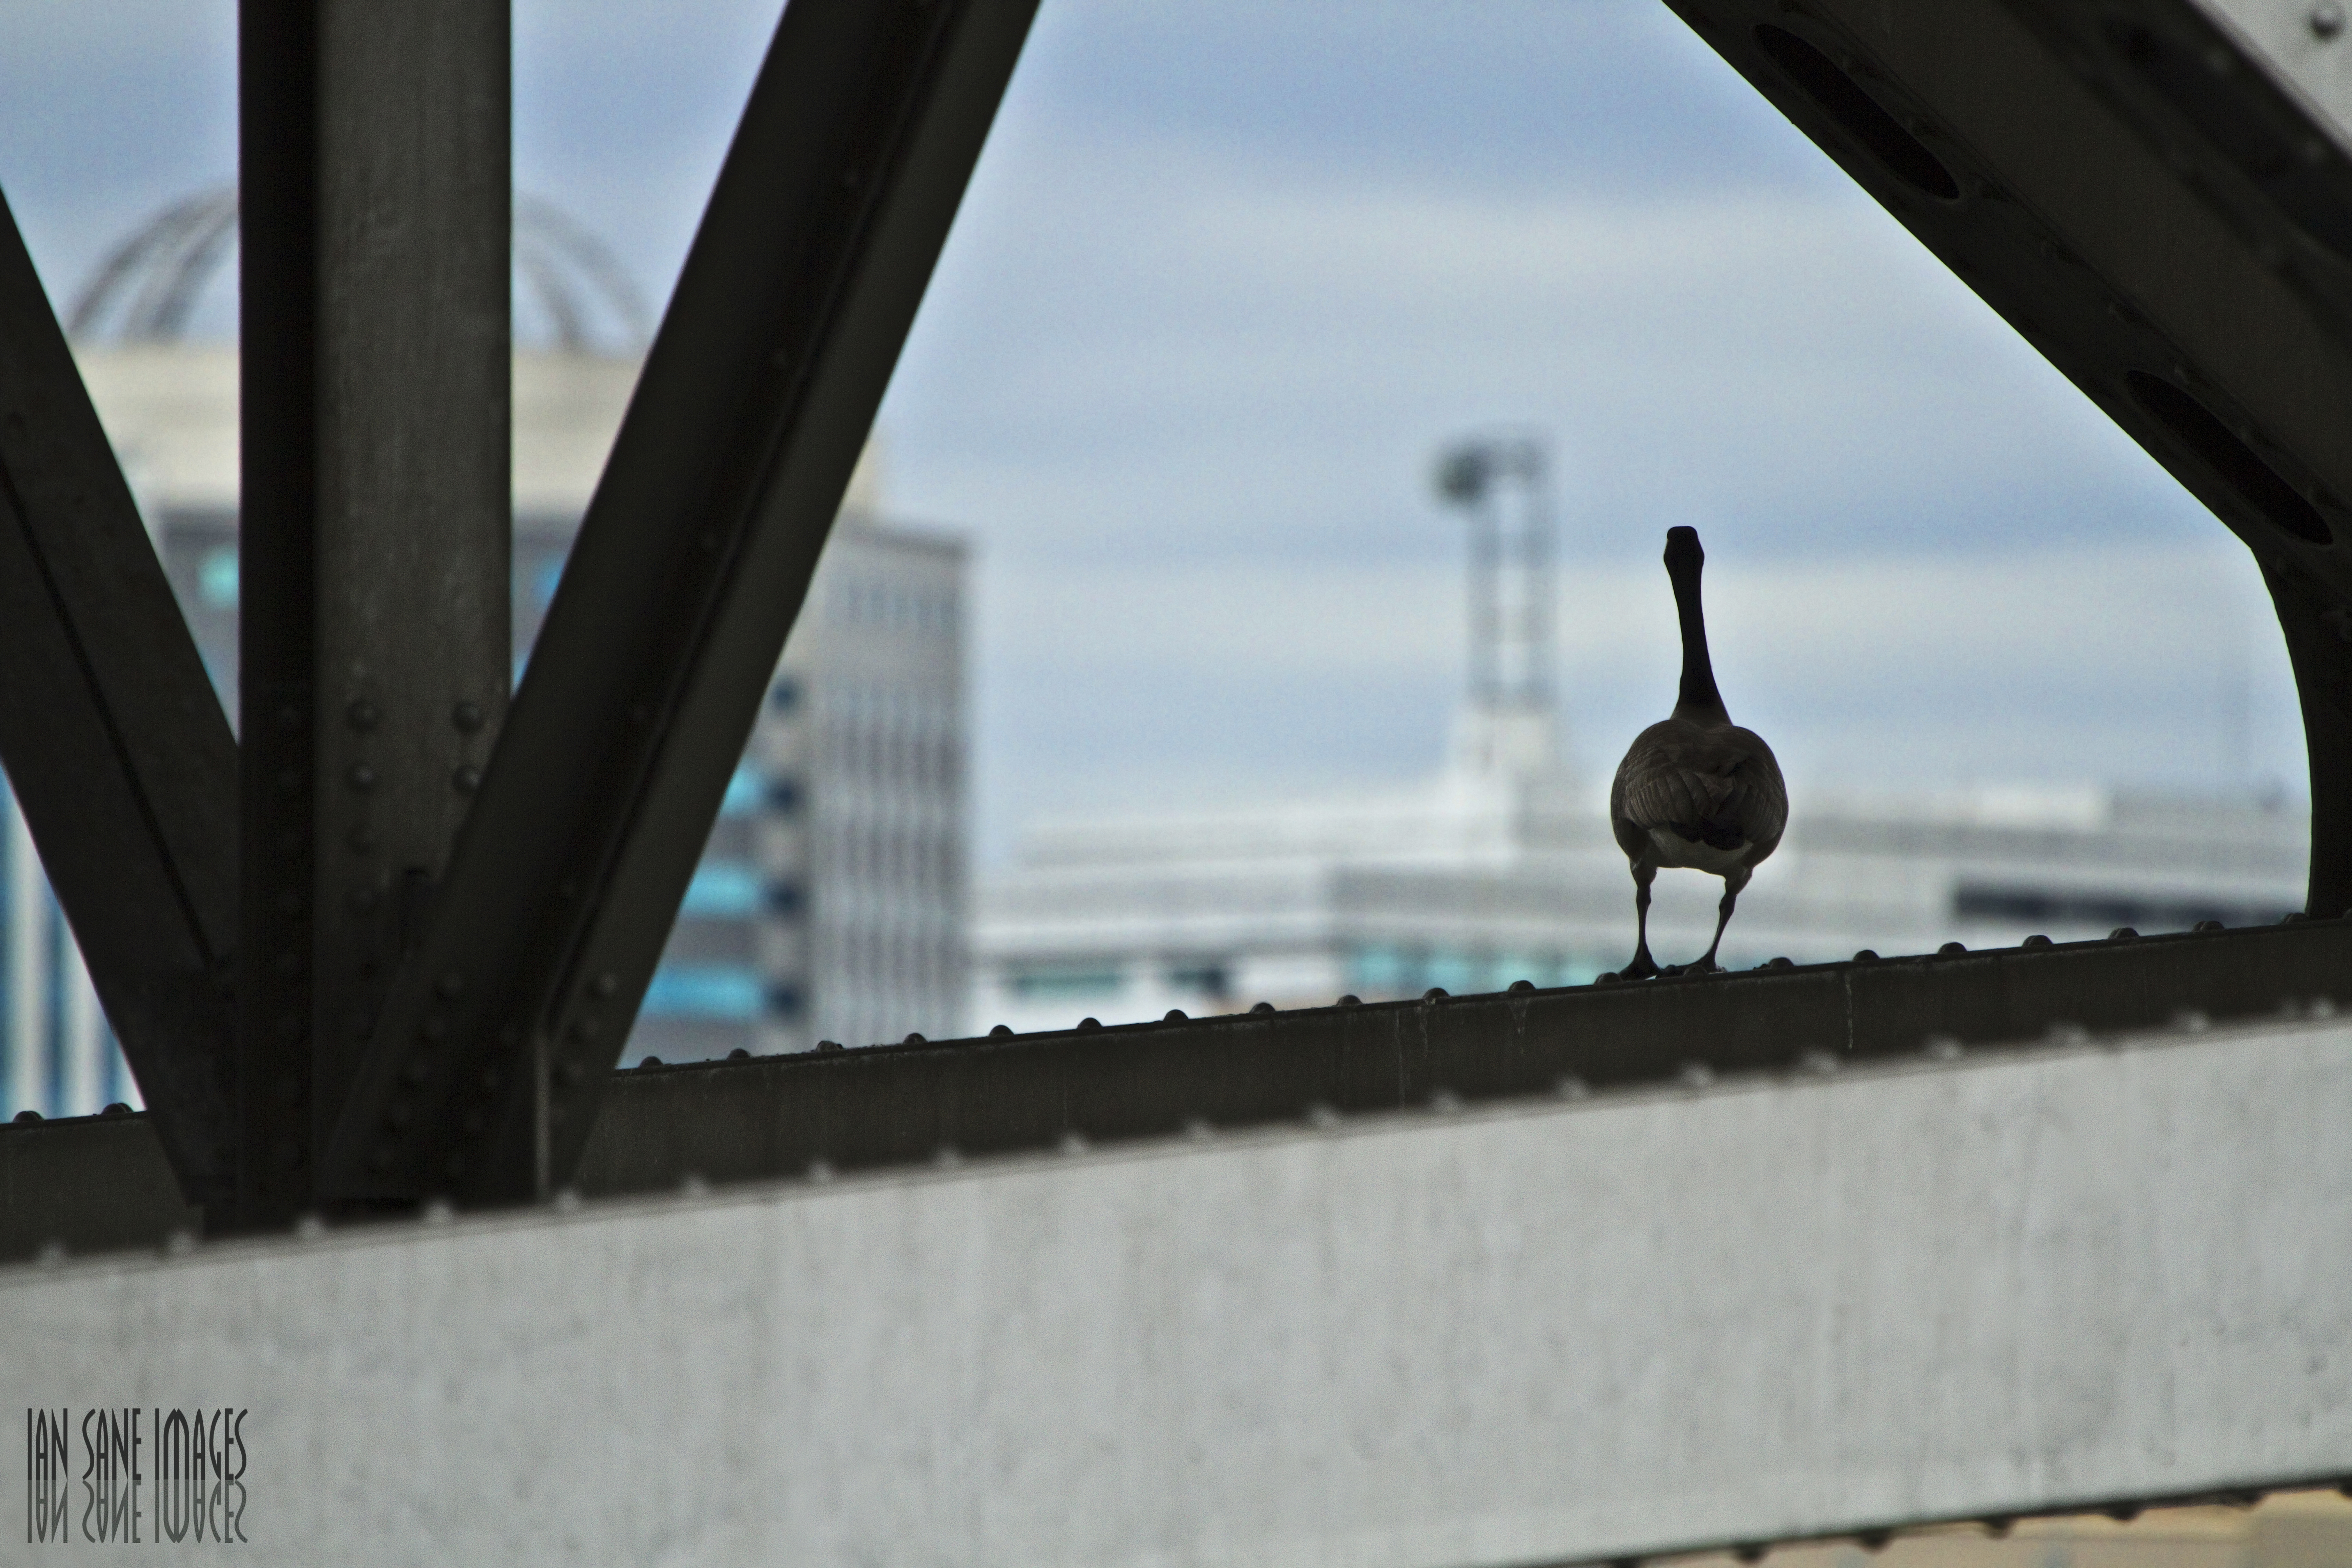
white, bridge, window, building, river, downtown, reflection, color, park, office, blue, black, waterfront, the, slant, canada, leaning, goose, little, state, images, right, to, watching, staring, tom, oregon, portland, ian, sane, willamette, governor, mccall, morrison, slanted